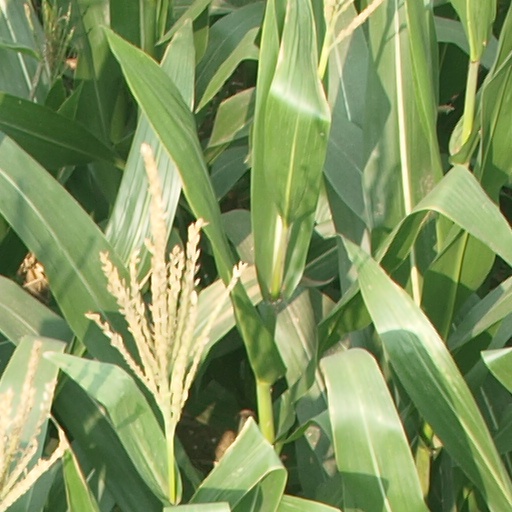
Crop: maize; corn